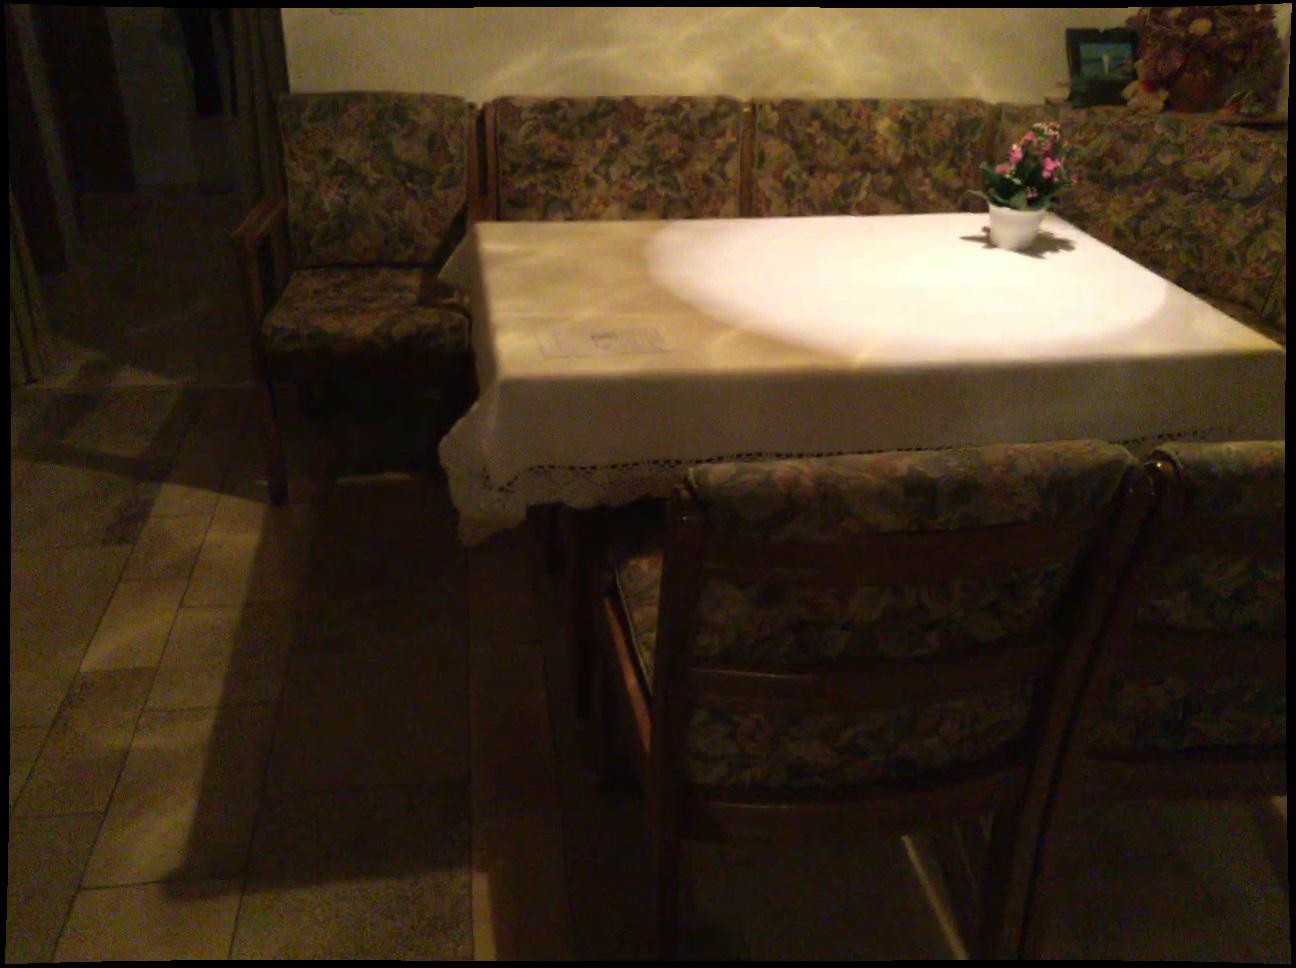
Question: In the image, there is the table. Pinpoint several points within the vacant space situated left of the table from the world's perspective. Your final answer should be formatted as a list of tuples, i.e. [(x1, y1), ...], where each tuple contains the x and y coordinates of a point satisfying the conditions above. The coordinates should be between 0 and 1, indicating the normalized pixel locations of the points.
Answer: [(0.188, 0.553), (0.277, 0.682), (0.308, 0.829), (0.145, 0.725), (0.223, 0.551), (0.188, 0.721), (0.254, 0.572), (0.212, 0.837), (0.154, 0.691), (0.250, 0.931), (0.154, 0.889), (0.261, 0.833), (0.236, 0.685), (0.246, 0.625), (0.258, 0.550), (0.265, 0.790), (0.205, 0.884), (0.183, 0.576), (0.302, 0.925), (0.273, 0.715), (0.250, 0.598), (0.194, 0.531), (0.144, 0.941), (0.292, 0.548), (0.313, 0.747), (0.231, 0.718), (0.114, 0.846), (0.311, 0.786), (0.228, 0.529), (0.305, 0.874), (0.289, 0.570), (0.181, 0.758), (0.225, 0.754), (0.261, 0.527), (0.164, 0.842), (0.242, 0.654), (0.283, 0.622), (0.201, 0.656), (0.269, 0.751), (0.176, 0.602), (0.162, 0.659), (0.173, 0.798), (0.255, 0.879), (0.195, 0.688), (0.280, 0.651), (0.286, 0.595), (0.126, 0.802), (0.169, 0.629), (0.219, 0.794), (0.208, 0.627)]